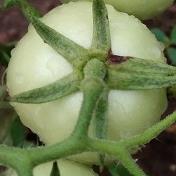
Crop: Tomato
Condition: healthy-fruit